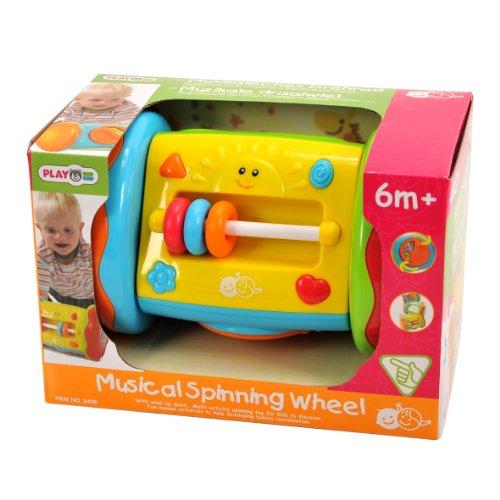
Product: Playgo Musical Spinning Wheel
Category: Toys & Games | Baby & Toddler Toys | Musical Toys
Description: Baby can learn to crawl, running after Musical Spinning Wheel.
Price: $19.95
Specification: ProductDimensions:7.8x5.4x5.4inches|ItemWeight:1.6pounds|ShippingWeight:1.75pounds(Viewshippingratesandpolicies)|DomesticShipping:ItemcanbeshippedwithinU.S.|InternationalShipping:ThisitemcanbeshippedtoselectcountriesoutsideoftheU.S.LearnMore|ASIN:B004WQF5LM|Itemmodelnumber:2435|Manufacturerrecommendedage:6months-4years